Simeon Rusev

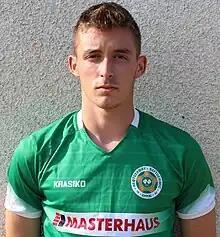

Simeon Rusev (Bulgarian: Симеон Русев; born 26 August 1998) is a Bulgarian footballer who plays as a midfielder for FC Yambol.